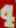
Number: 4